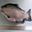
Label: trout